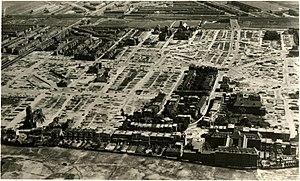
Le paysage désolé du quartier de La Haye de Bezuidenhout en 1946. À l'avant, la route Bezuidenhoutseweg. Complètement à l'arrière, derrière les voies ferrées, une partie de la municipalité de Voorburg. Español: El paisaje desolado de la vecindad de La Haya de Bezuidenhout en 1946. En el frente la carretera de Bezuidenhoutseweg. Completamente en la parte posterior, detrás de las vías del ferrocarril, una parte del municipio de Voorburg.